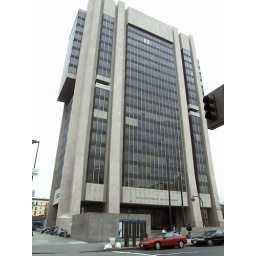
The Adam Clayton Powell State office building in Harlem, New York City.